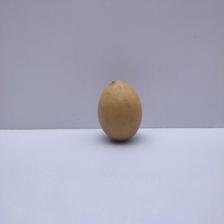
Size: Medium